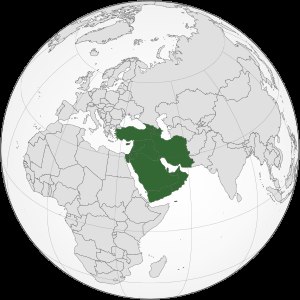
Vestasien
Vestasien, hvor Iran er inkluderet
Vestasien er den vestligste del af Asien. Begrebet anvnendes kun i begrænset omfang, da området overlapper med Mellemøsten med den væsentligste forskel at Egypten ikke er inkluderet i Vestasien.